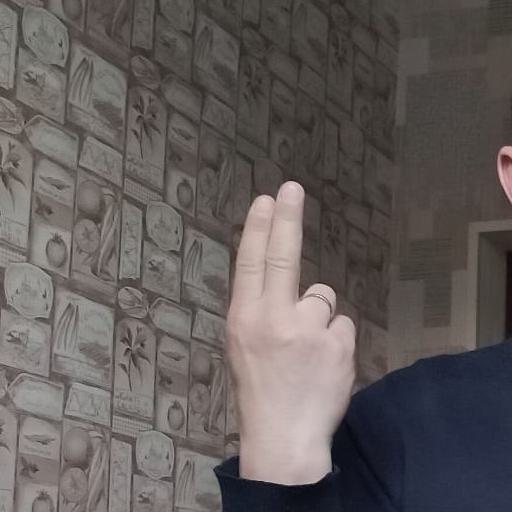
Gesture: two_up_inverted